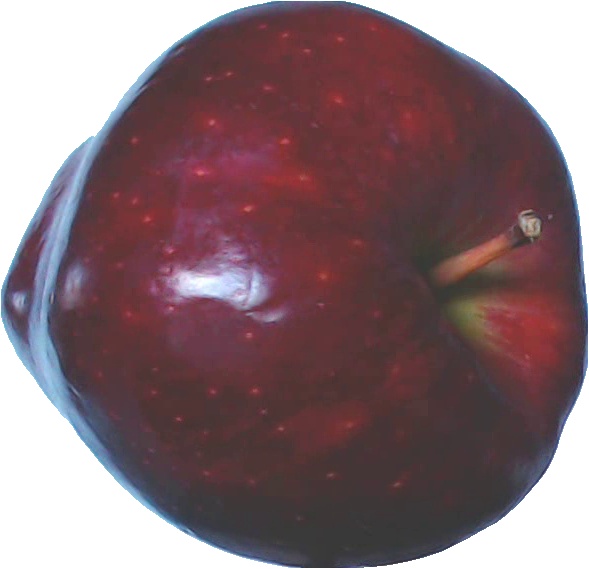
Label: apple_red_delicios_1